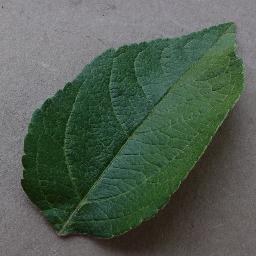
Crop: apple
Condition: healthy